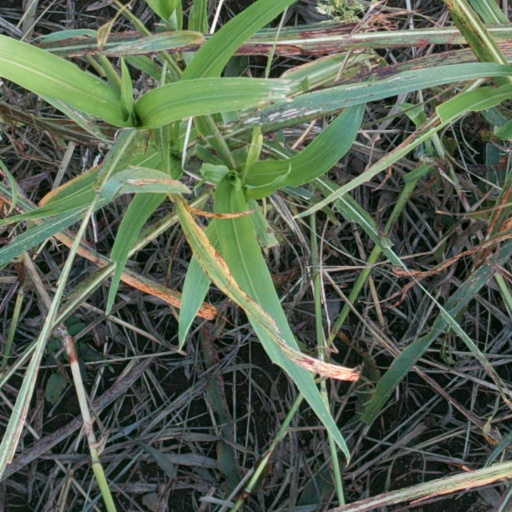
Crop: sorghum